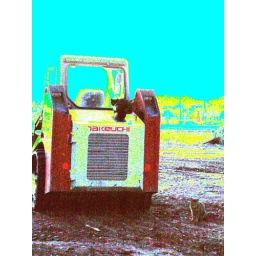
this is further down the water by the new development, which I assume is related to the new cat trapping effort.